The Mall in Columbia

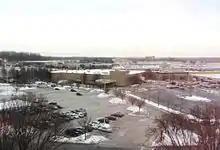
The Mall in Columbia in 2015

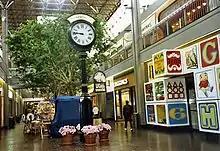
The Mall in Columbia, interior view, original section, first floor, c. 1979

The Mall in Columbia, also known as the Columbia Mall, is the central shopping mall for the planned community of Columbia, Maryland, United States. It has over 200 specialty stores and the anchor stores are AMC Theatres, Lidl, Main Event Entertainment, Barnes & Noble, JCPenney, Macy's, and Nordstrom. Restaurants include PF Chang's, Maggiano's Little Italy and The Cheesecake Factory. It is located in the Town Center area of the city and attracts shoppers from surrounding counties in Maryland.